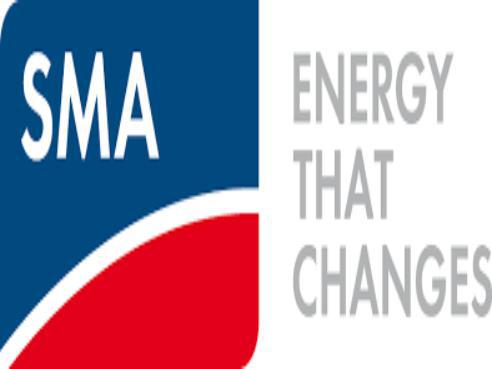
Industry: Others